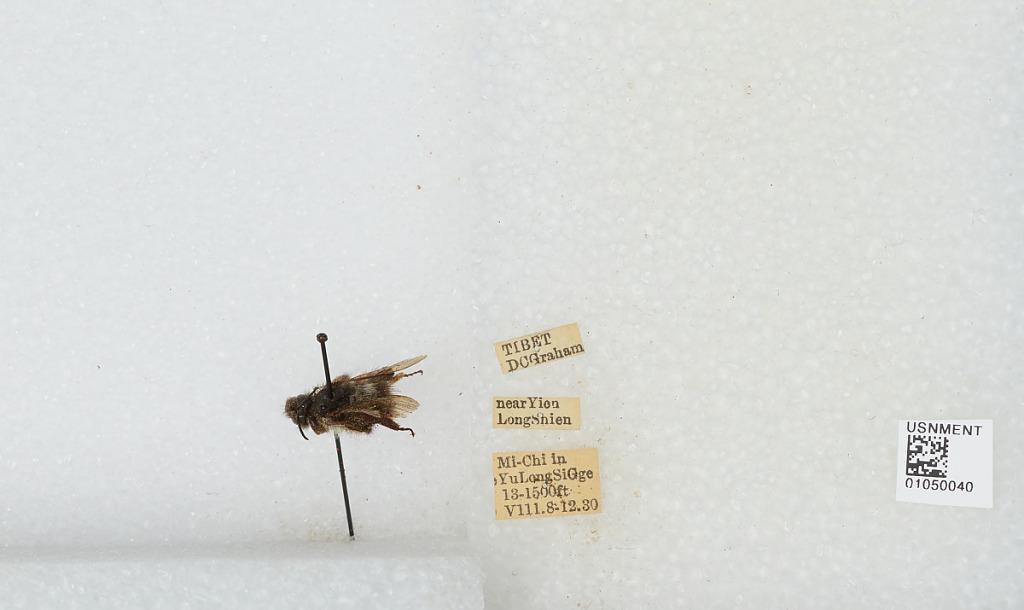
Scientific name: Bombus sp.
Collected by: D. Graham
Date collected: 1930-8-8
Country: China
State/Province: Tibet Autonomous Region
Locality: near Yion Long Snien Mi-Chi in Yu Long Si Gge